Tom Crosshill

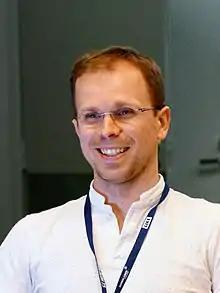
Latvian author Tom Crosshill at the 75th Worldcon in Helsinki, Finland, in August 2017.

Tom Crosshill (real name Toms Kreicbergs; born 1985) is a Latvian author of speculative and literary fiction, active since 2010. His work has appeared in publications in Chinese, Cuban, English, Finnish, Latvian and Polish. Crosshill has been nominated for several Nebula Awards and won the European Science Fiction Society Award for Best Author in 2016.